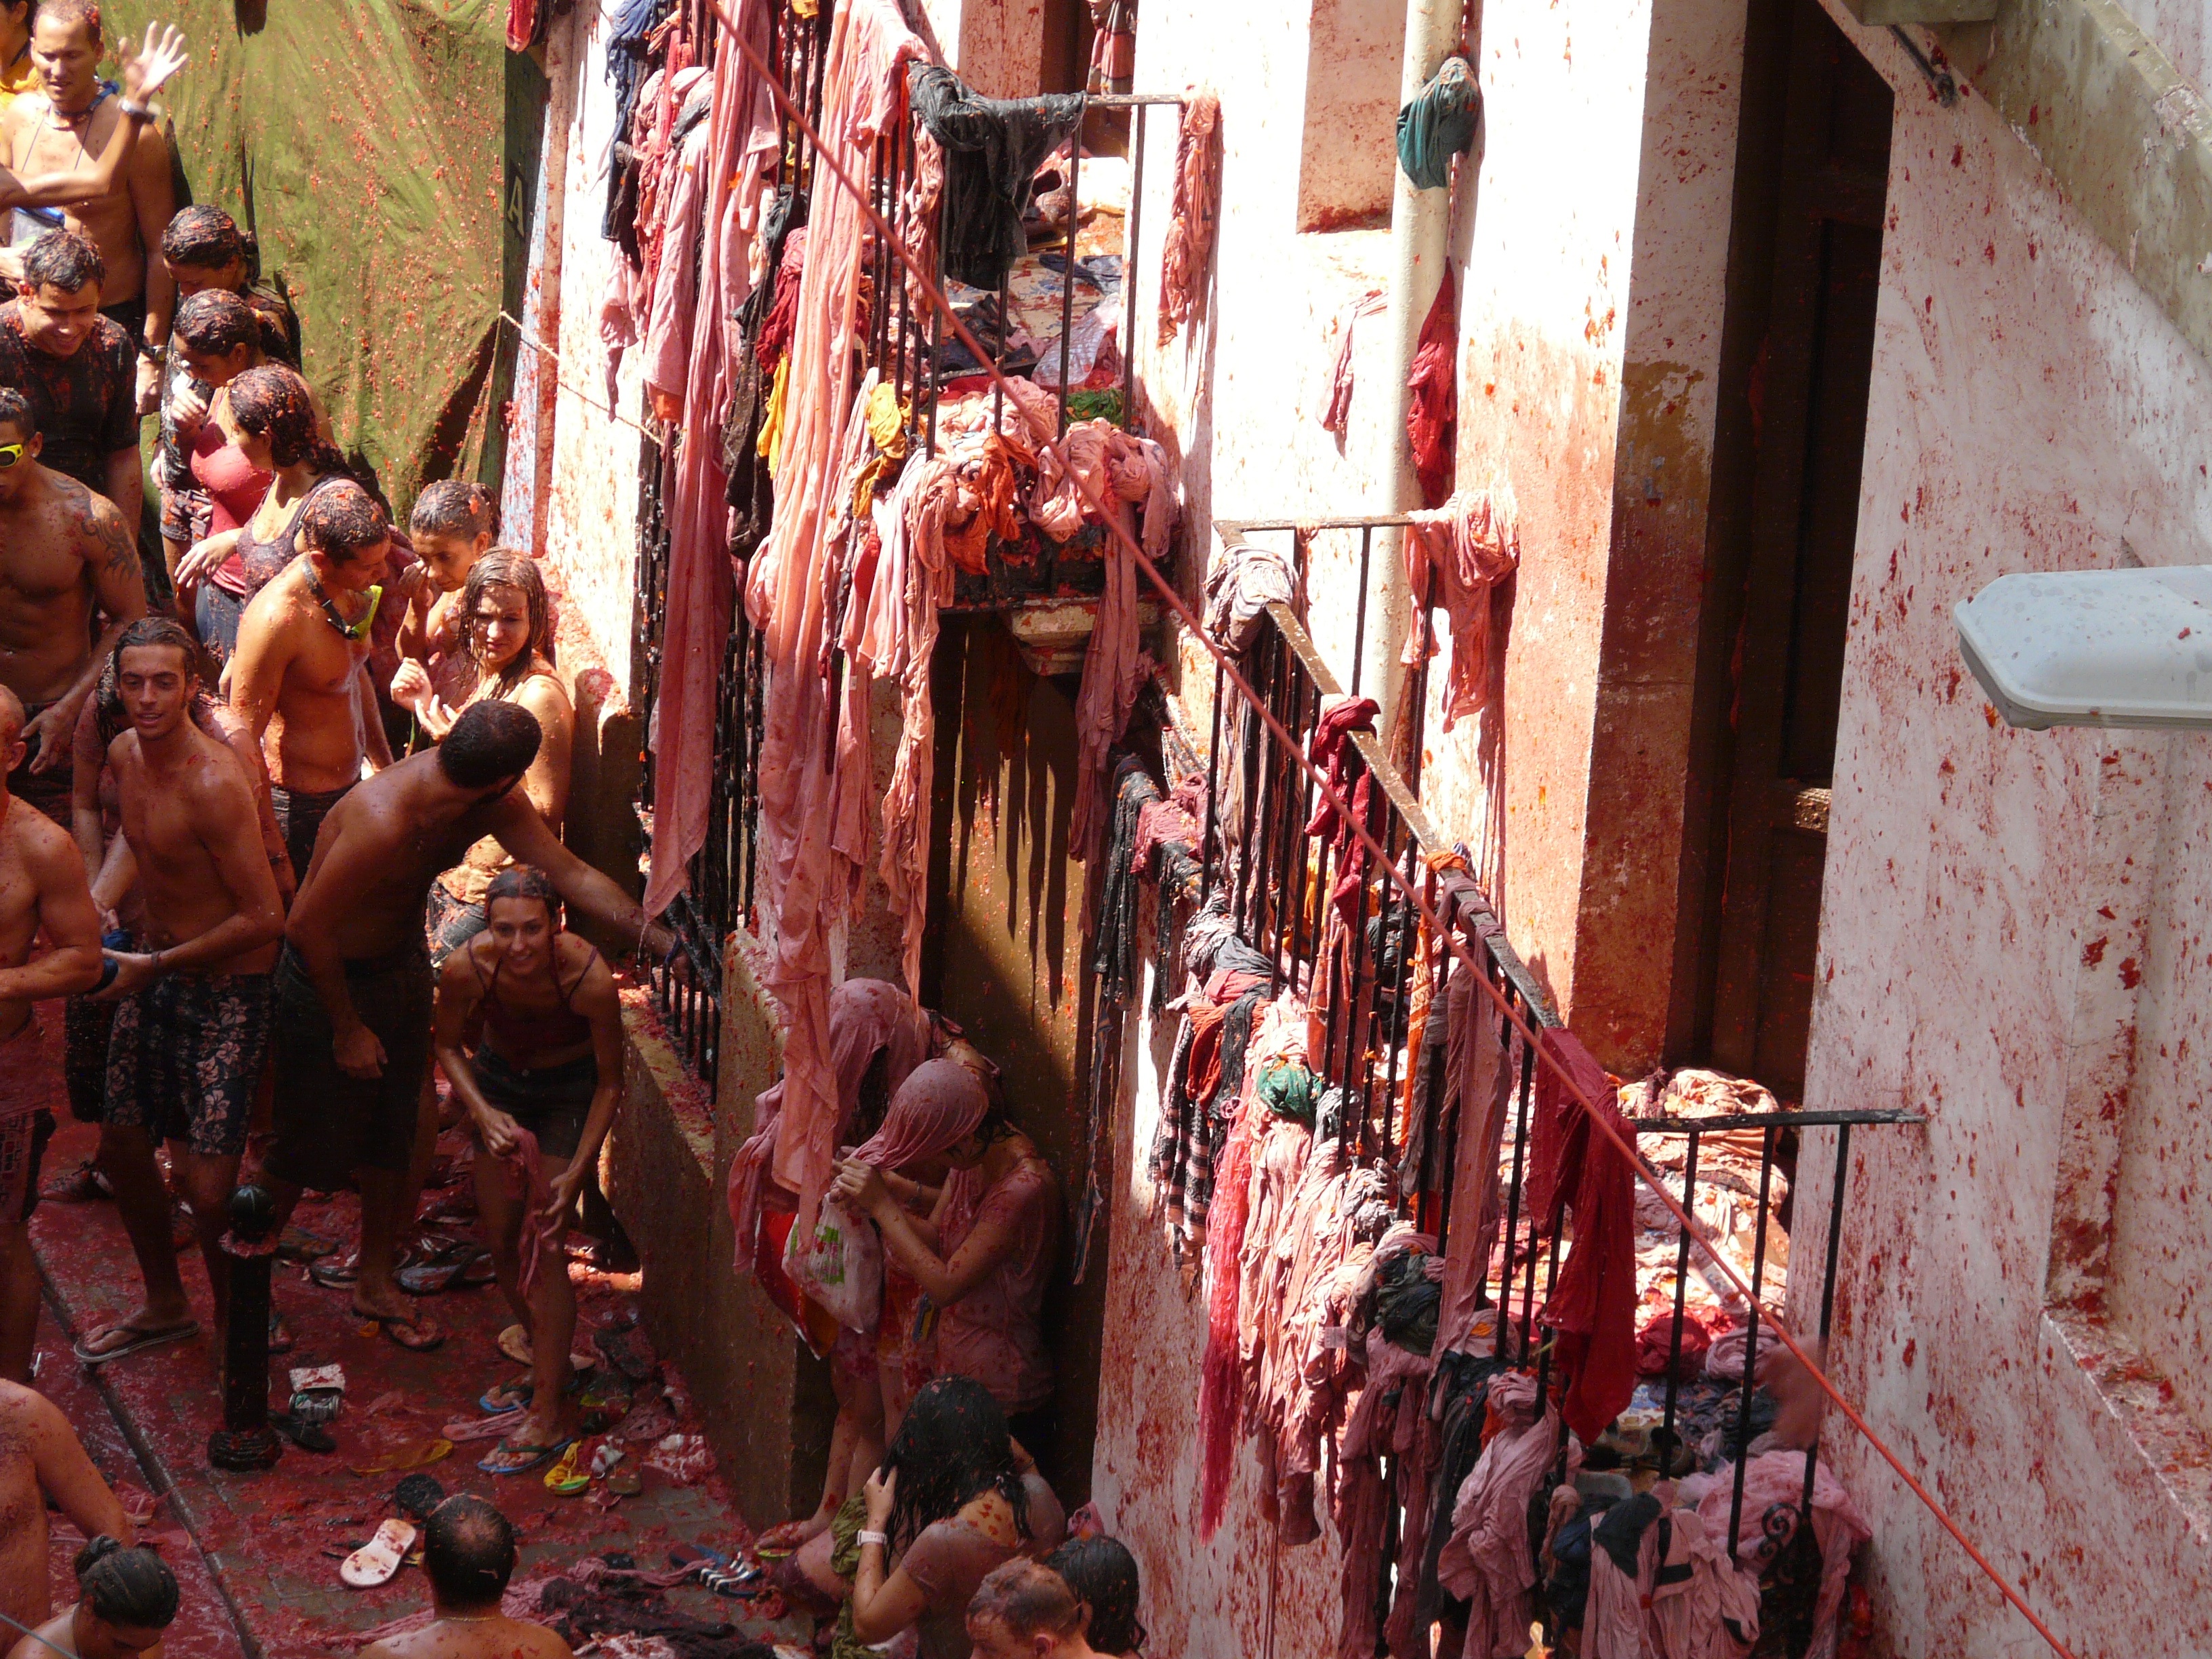
art, temple, valencia, tomatina, bu ol